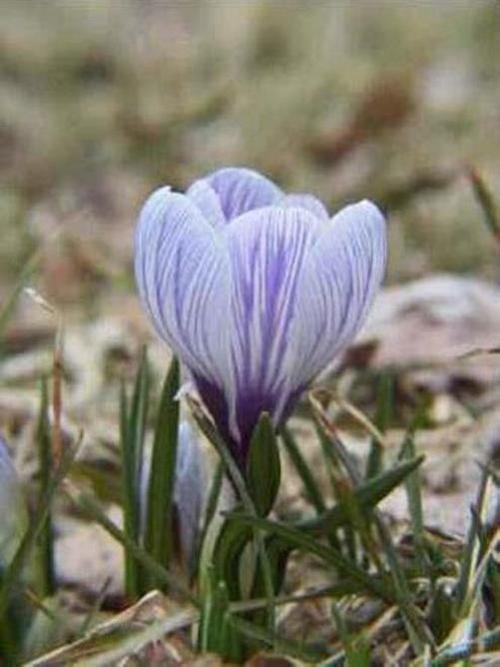
Label: spring crocus